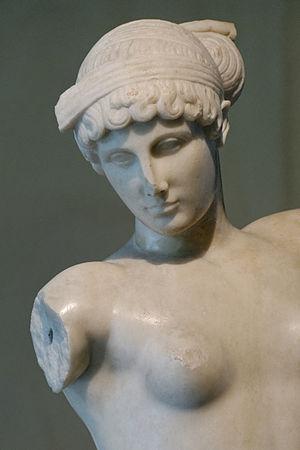
Statue d'Aphrodite sortant de l'eau, peut-être un portrait idéalisé de Cléopâtre VII d'Égypte. Œuvre de la période hellénistique tardive Italiano: Statua di Afrodite che fa il bagno. Opera tarda-ellenistica. Polski: Posąg Afrodyty